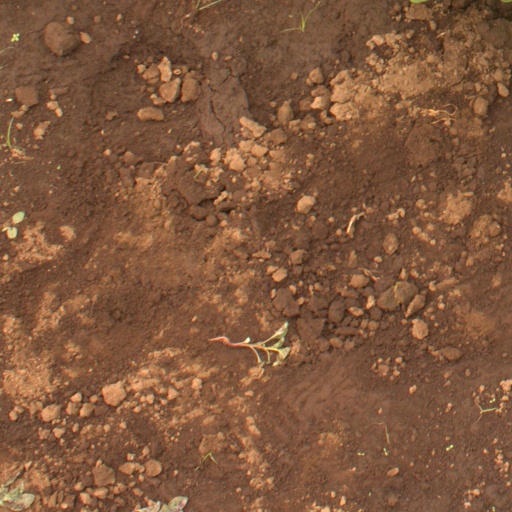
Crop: soybean